Nate Archibald

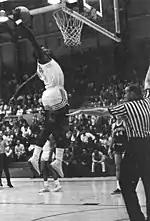
Archibald scoring for the UTEP in 1968

Archibald, a playground legend while growing up in a rough-and-tumble neighborhood in the South Bronx of New York City, played high school basketball for only one-and-a-half seasons, and was cut from the varsity squad at DeWitt Clinton High School as a sophomore. He returned to the team as a junior. During his time without basketball, Archibald briefly flirted with dropping out of school after having been largely truant in past years. But with the help of two mentors, Floyd Layne and Pablo Robertson, Archibald turned it around. Robertson, a former standout at Loyola of Chicago and a Harlem, New York playground impresario, had seen the gifted, mercurial Archibald in action on the playgrounds and convinced the young man's high school coach to re-instate him on the squad.